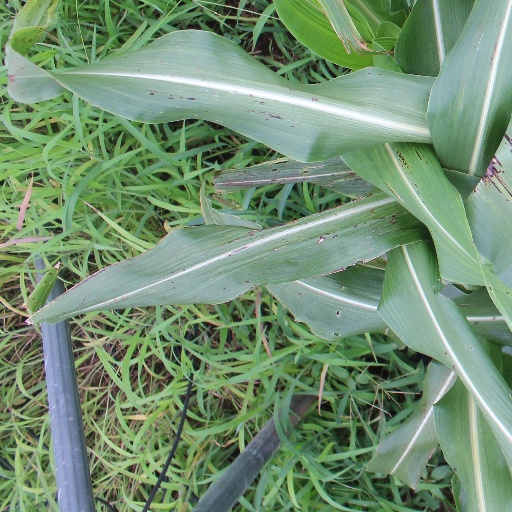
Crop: sorghum